Stuttgart

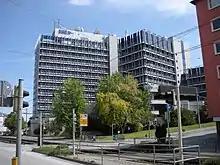
Headquarters of SWR

When Stuttgart was run as a (or within) the Duchy of Württemberg, it was governed by a type of protectorate called a Vogt appointed by the Duke. After 1811 this role was fulfilled by a City Director or 'Stadtdirektor'. After 1819 the community elected its own community mayor or 'Schultheiß'. Since 1930 the title of Oberbürgermeister (the nearest equivalent of which would be an executive form of lord mayor in English) has applied to Stuttgart and all other Württemberg towns of more than 20,000 inhabitants.